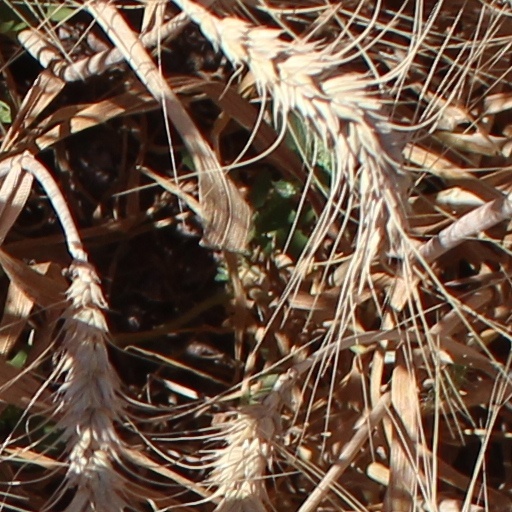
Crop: wheat